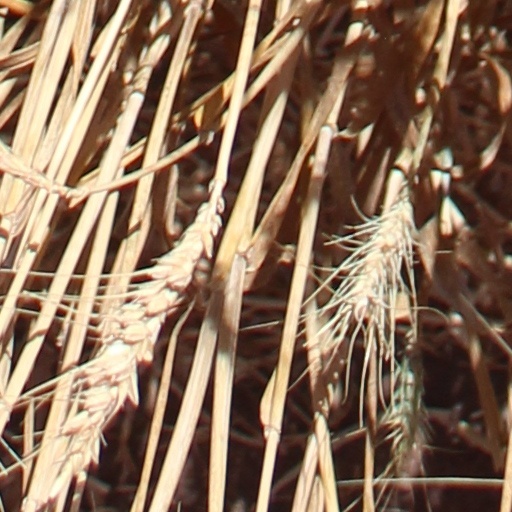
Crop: wheat